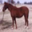
Label: horse